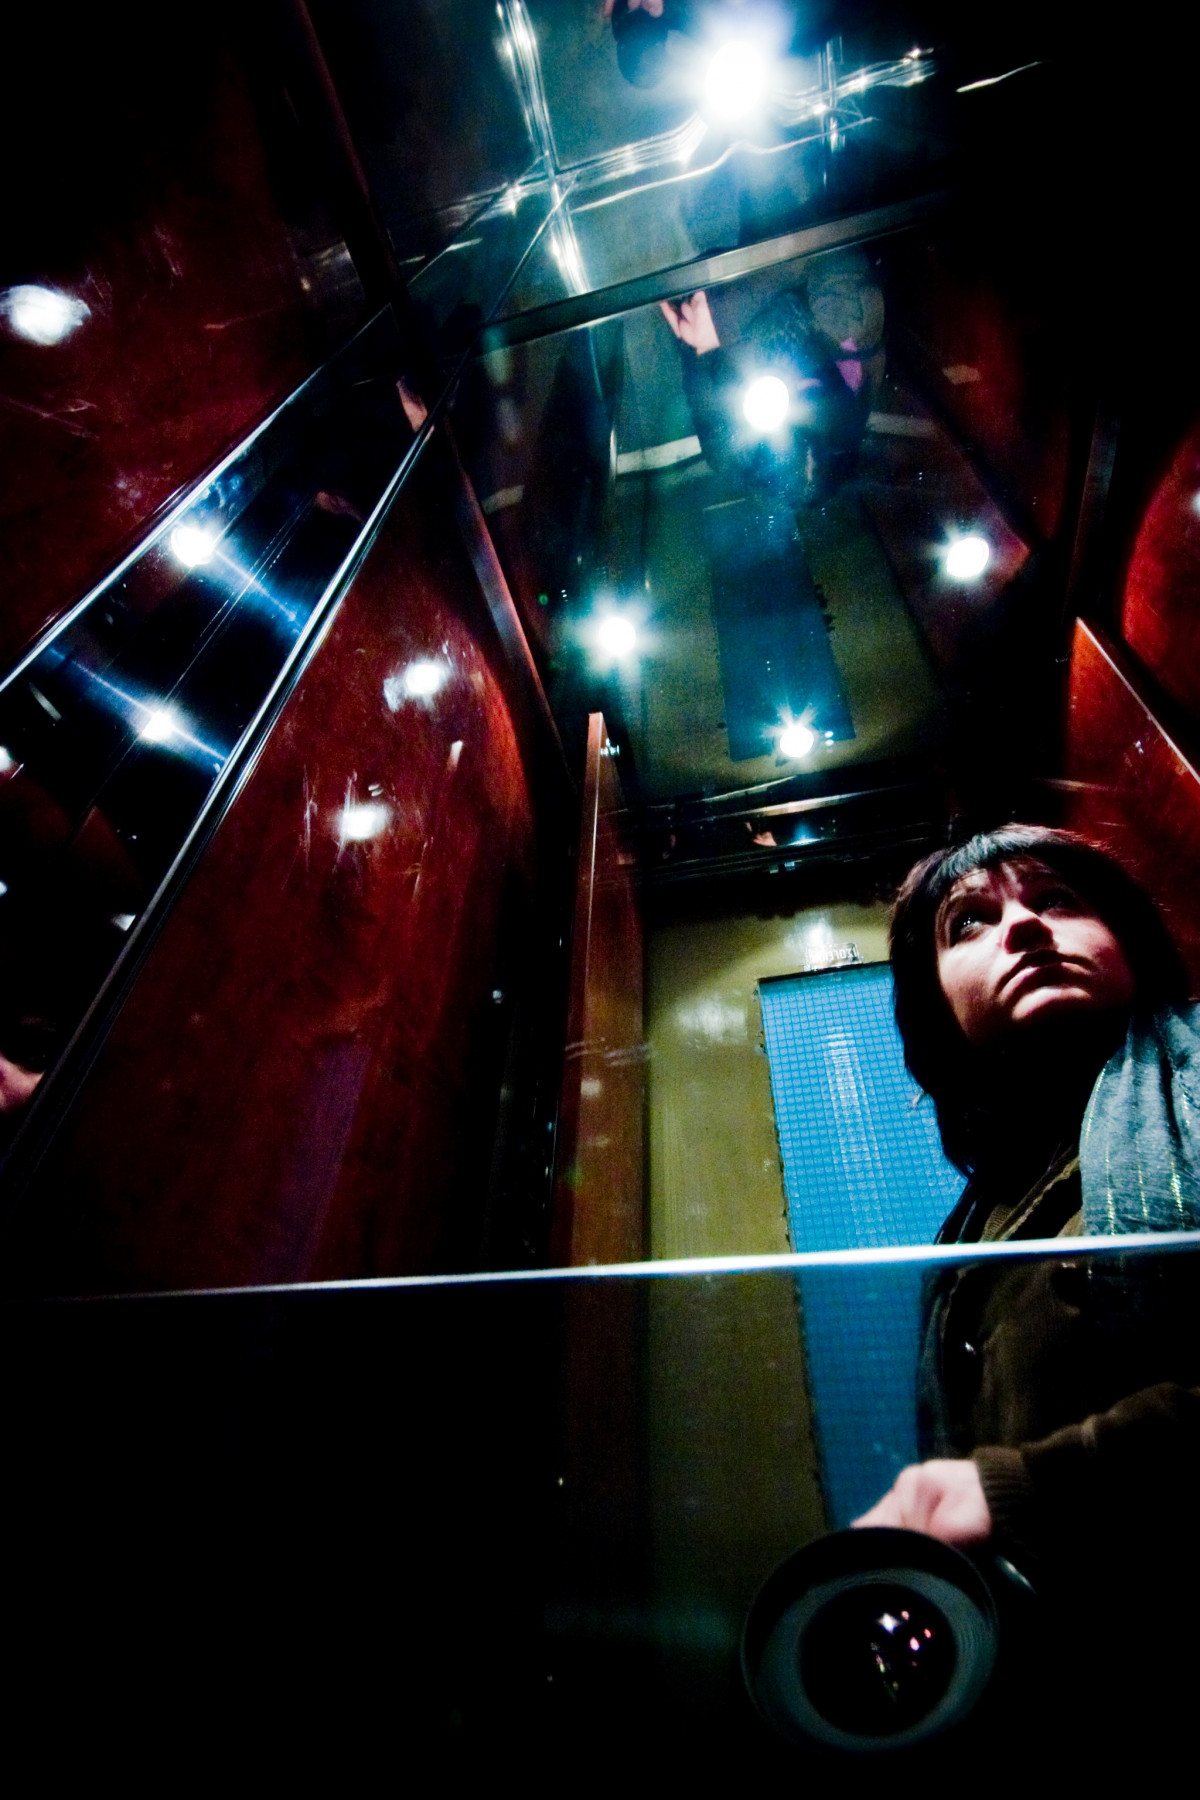
Tags: night, red, vehicle, color, darkness, screenshot